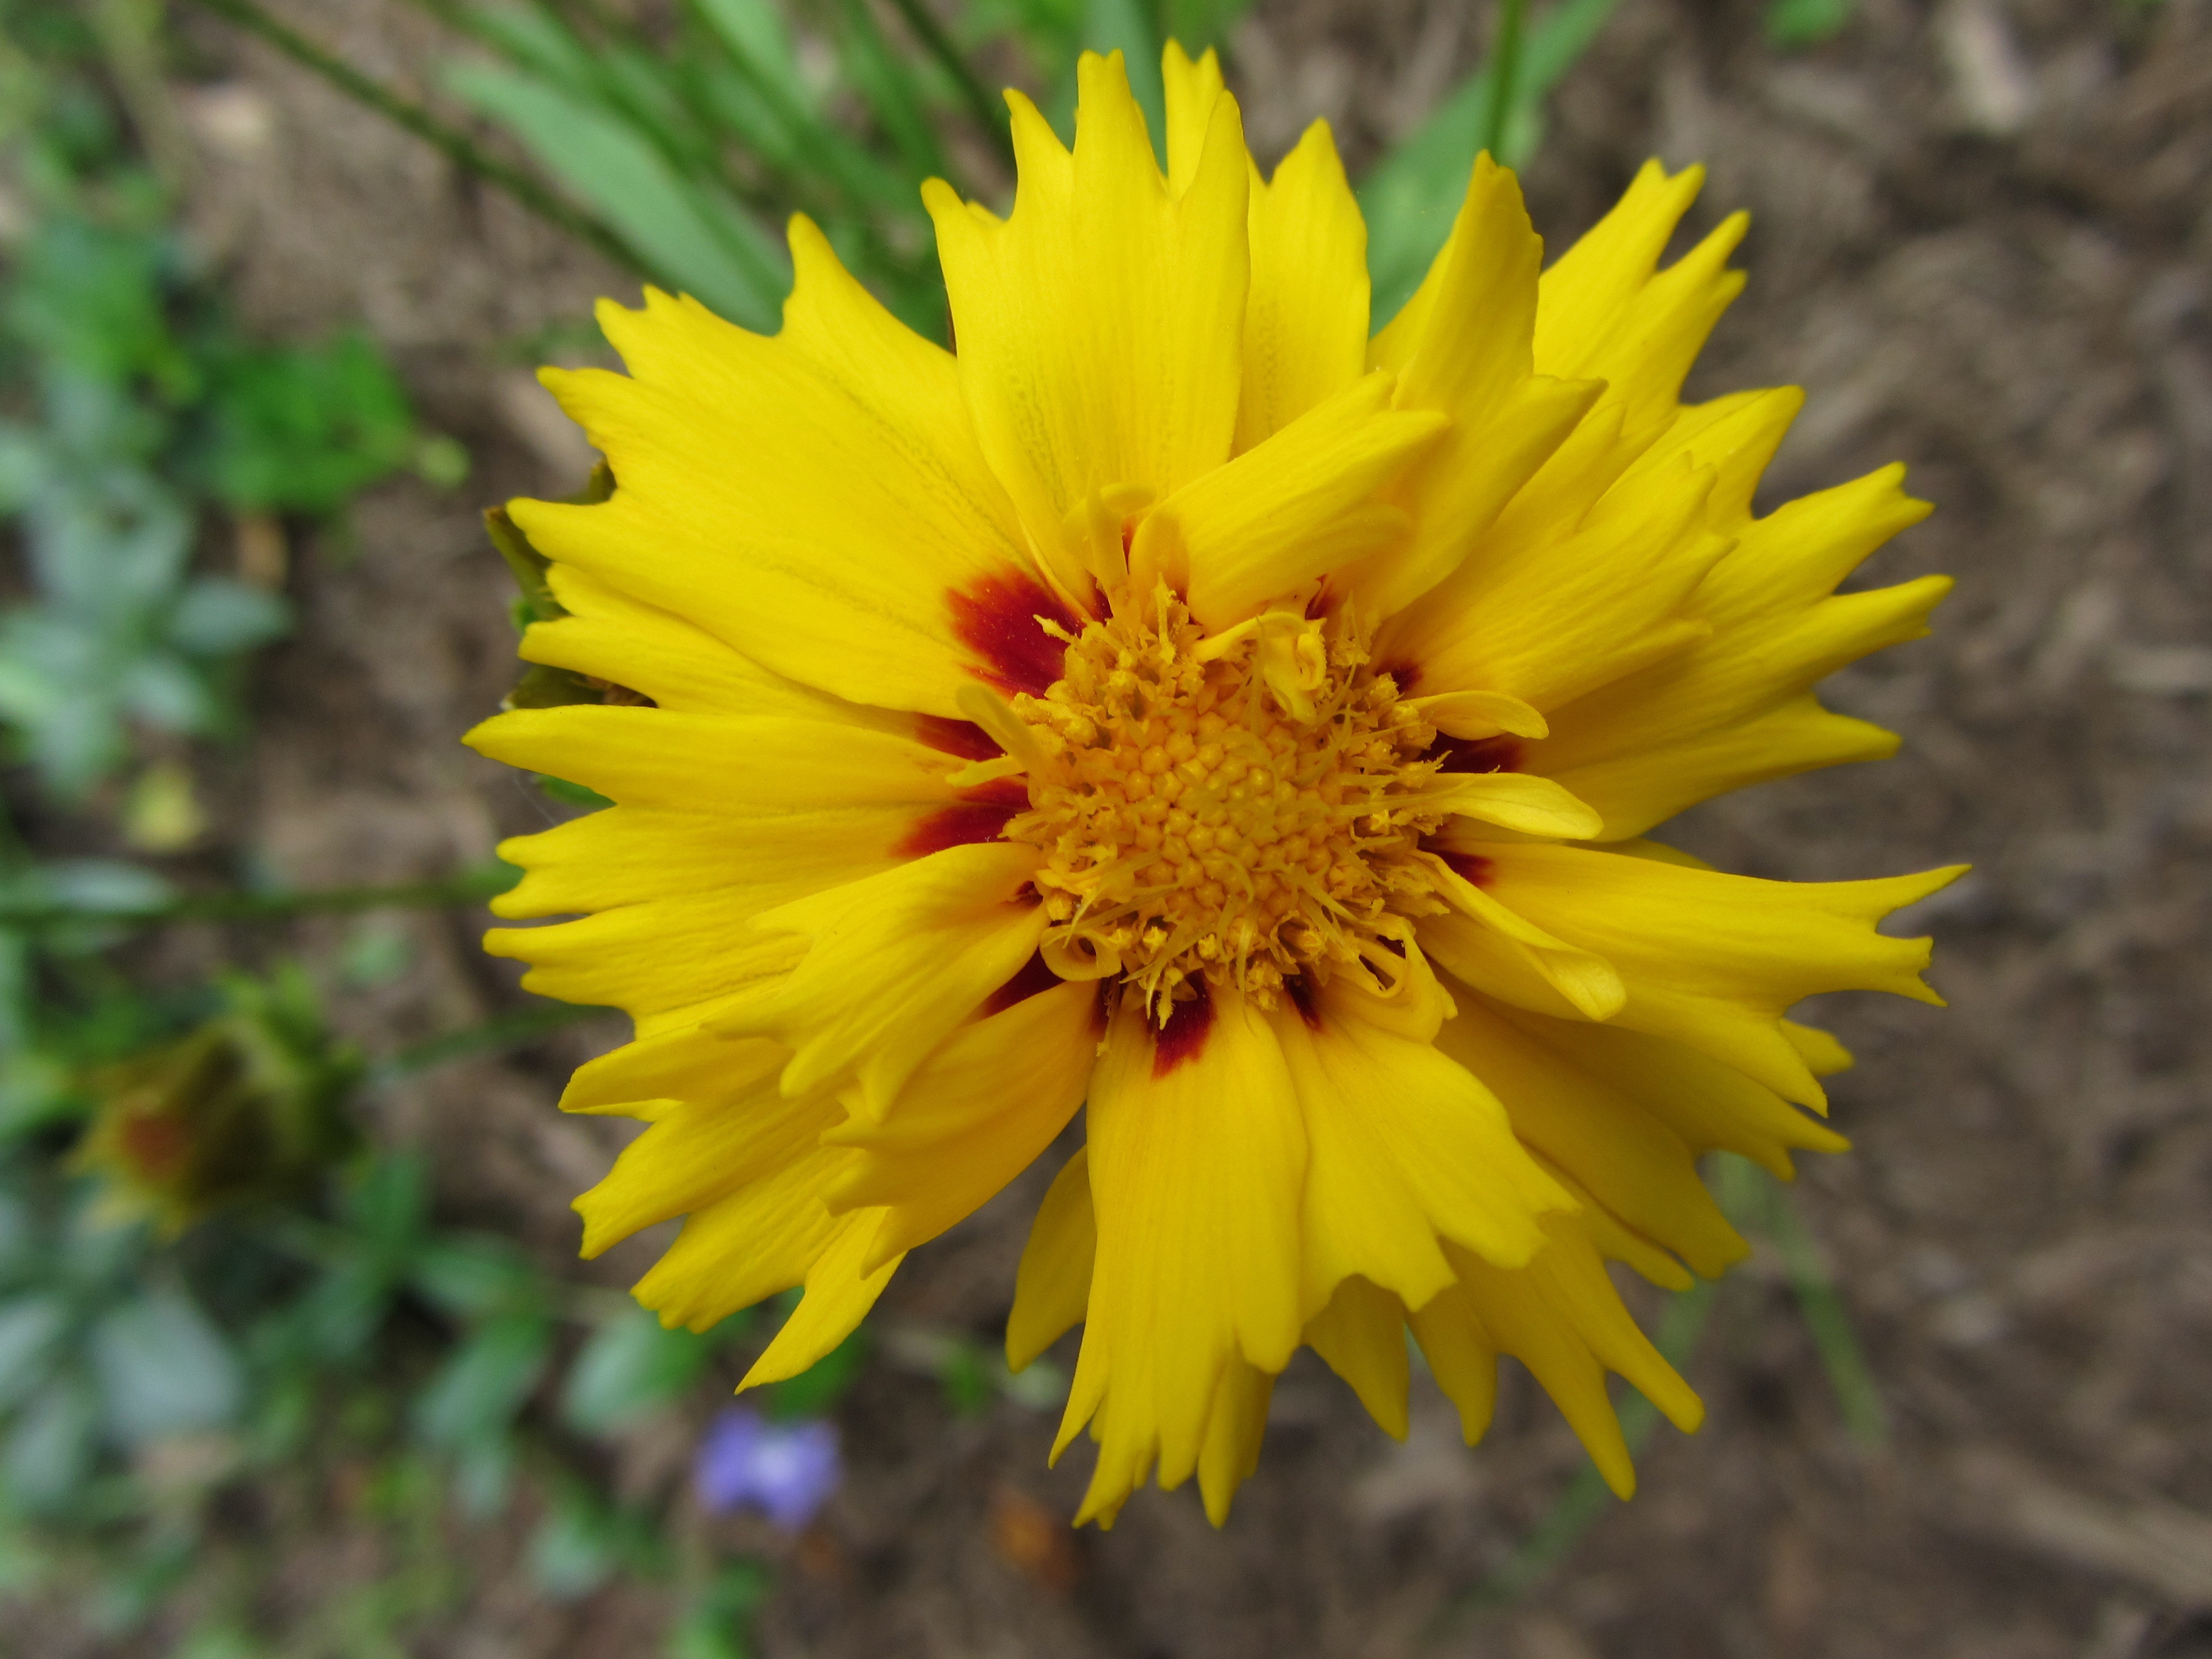
nature, plant, flower, petal, herb, botany, yellow, closeup, flora, wildflower, macro photography, flowering plant, daisy family, calendula, western nc, annual plant, land plant